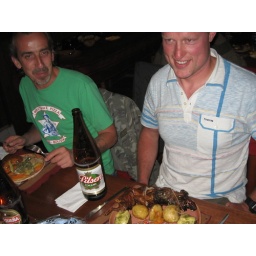
Grant and his guinea pig dinner - a delicacy in Peru! Next to him is Pete, our bus driver.